Hadhramaut Governorate

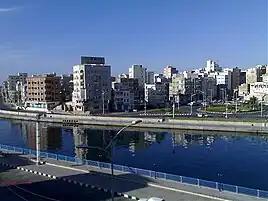
Hadramout's capital Al-Mukalla

Hadhramaut Governorate is a governorate of Yemen. Lying within the large historical region of Hadhramaut, it is the country's largest governorate. The capital of Hadhramaut is the city of Mukalla. Other cities in Hadhramaut include the historical towns of Shibam, Sena, Seiyun, Tarim, and Ash Shihr.